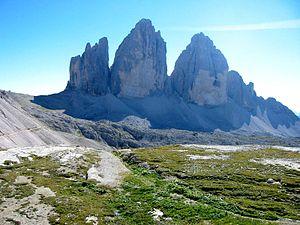
Le tourisme en Italie est une activité importante de l'économie du pays. Il représente un haut revenu pour l'économie italienne ce qui lui permet de développer certains secteurs de l'économie comme les transports, les infrastructures, le commerce, les services et l'artisanat.